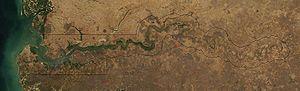
La Gambie est un pays très étroit, qui s’étend de part et d’autre du fleuve Gambie. Sa largeur maximale n’excède pas 48 km. Un traité entre la France et le Royaume-Uni a défini les frontières actuelles en 1889. La Gambie est un pays côtier de l'océan Atlantique, avec son arrière-pays qui a la particularité d'être enclavé dans le Sénégal.